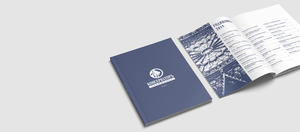
Le Conservateur est une plate-forme en ligne bulgare pour les opinions, analyses et commentaires conservateurs de droite axés sur les questions politiques, sociales et culturelles.